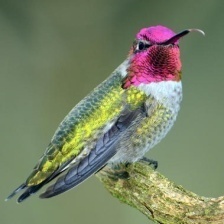
Species: ANNAS HUMMINGBIRD
Scientific name: CALYPTE ANNA
ImageNet parent category: hummingbird